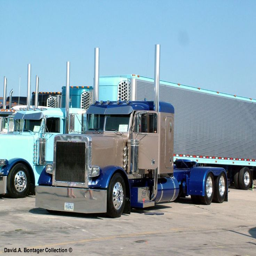
product category click the image to open in full size .